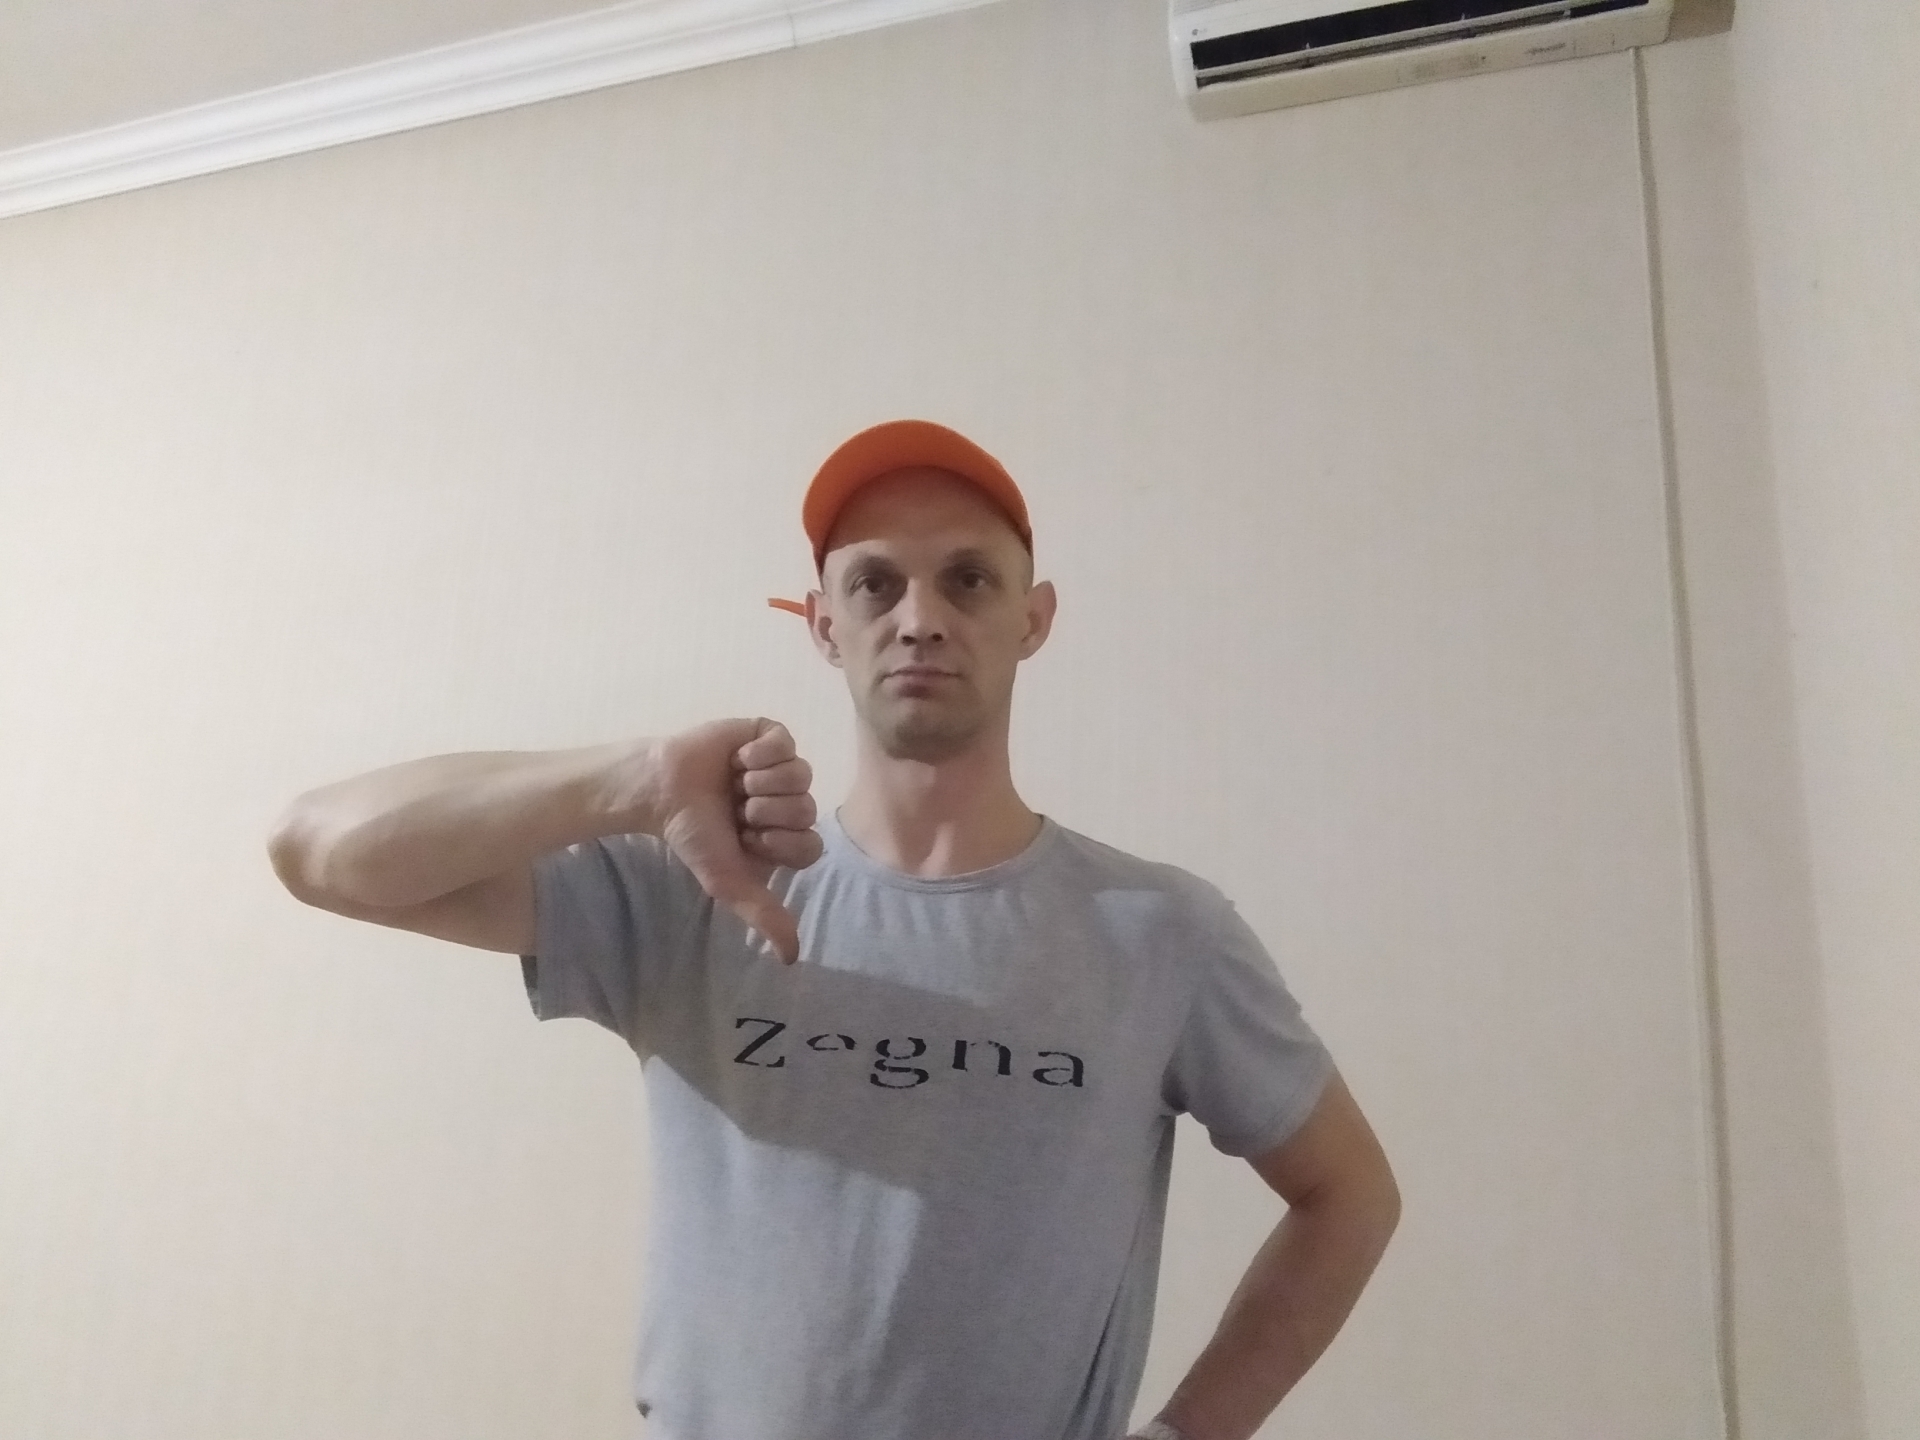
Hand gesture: dislike